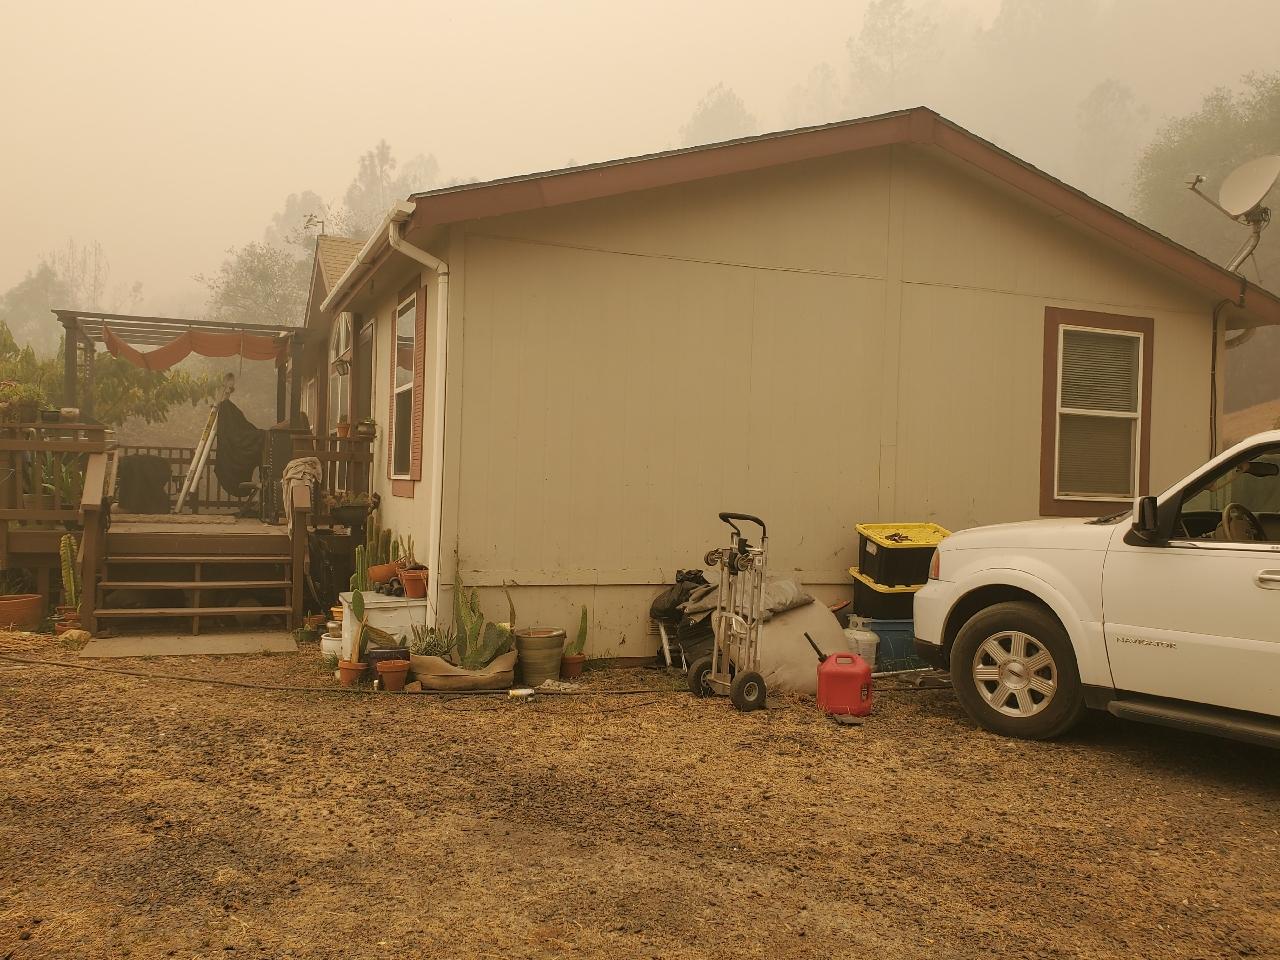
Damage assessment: no_damage